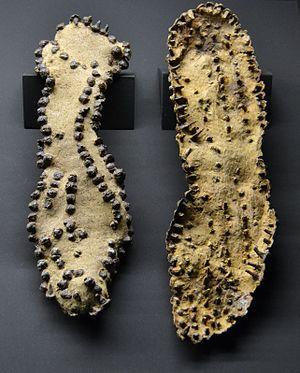
Les caligæ sont les sandales lacées, faites de lanières de cuir, portées par les soldats romains. Elles remontent sur la cheville et sont généralement ouvertes au bout laissant les orteils à l'air. Elles sont munies d'une épaisse semelle de cuir lourdement ferrée de clous pointus caboches pour éviter de glisser.